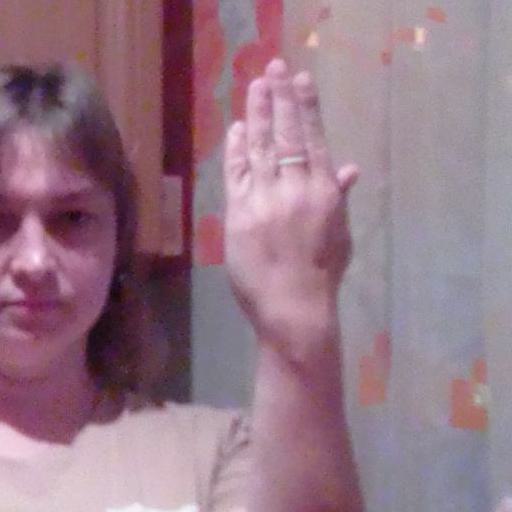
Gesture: stop_inverted